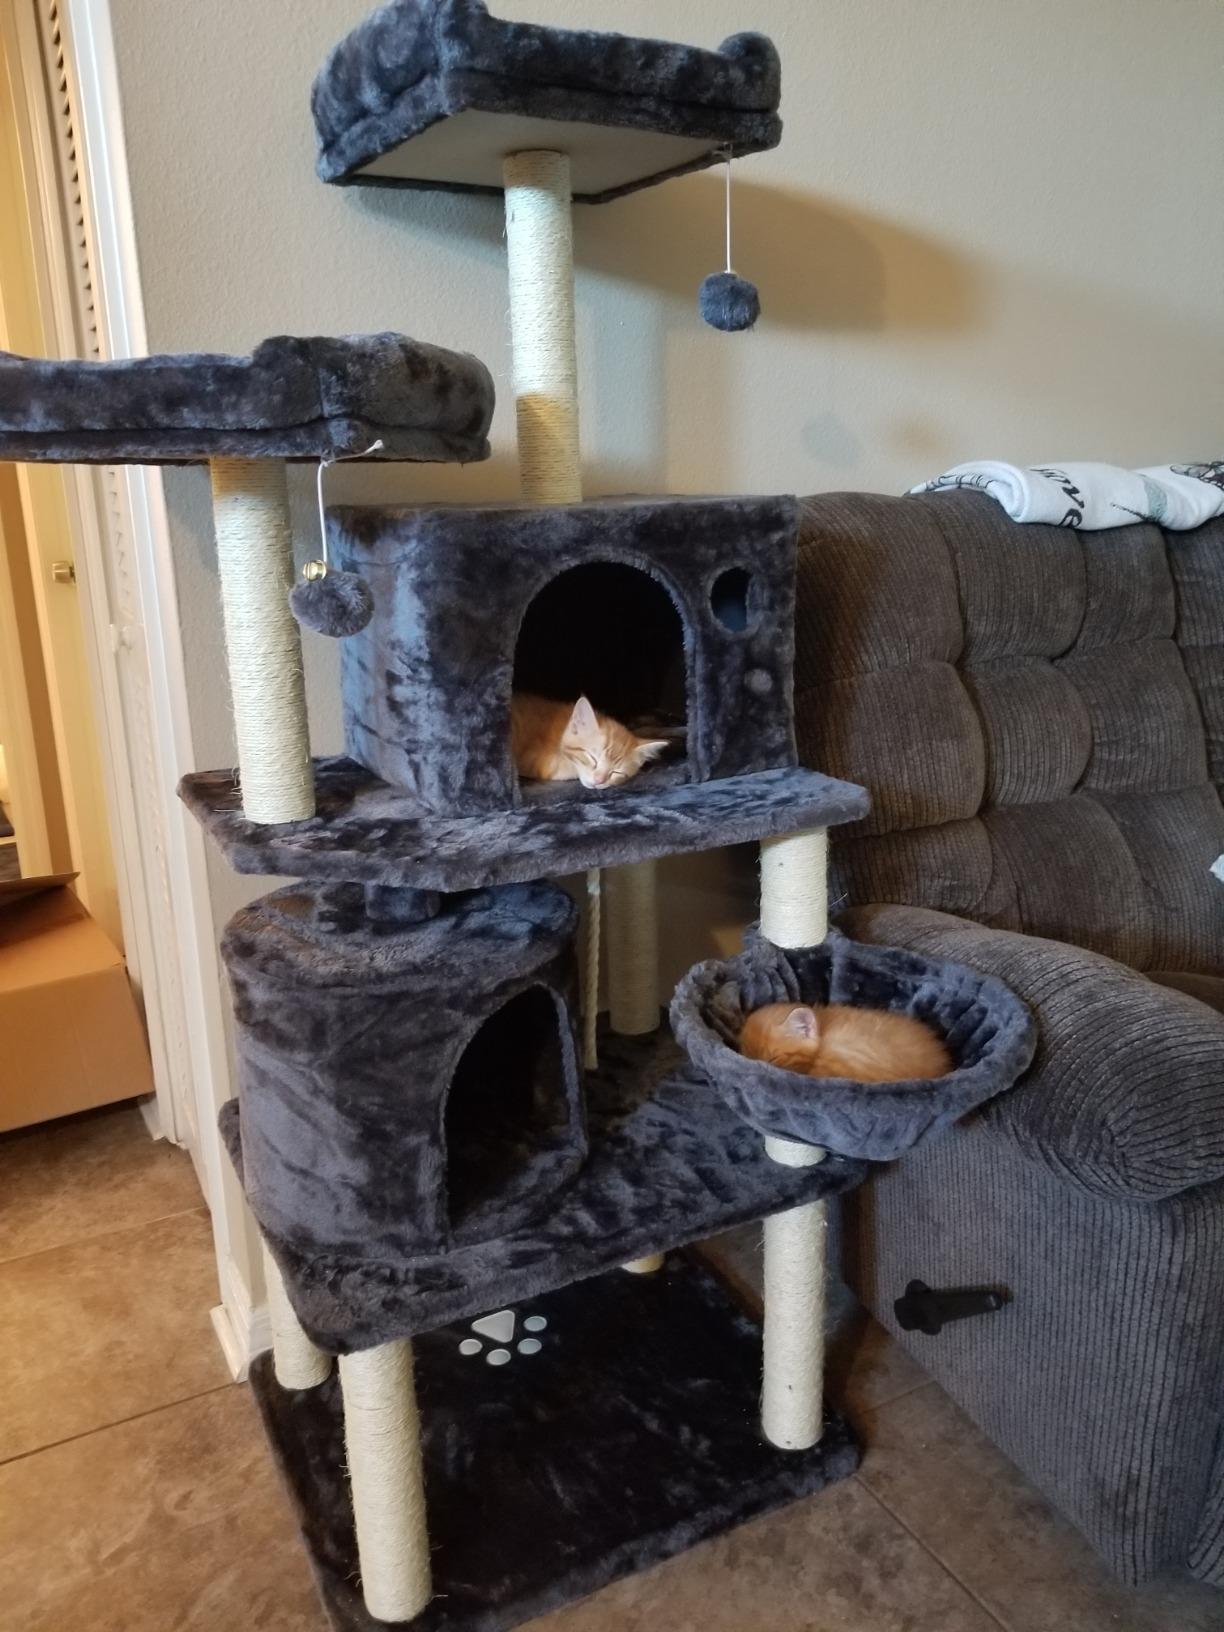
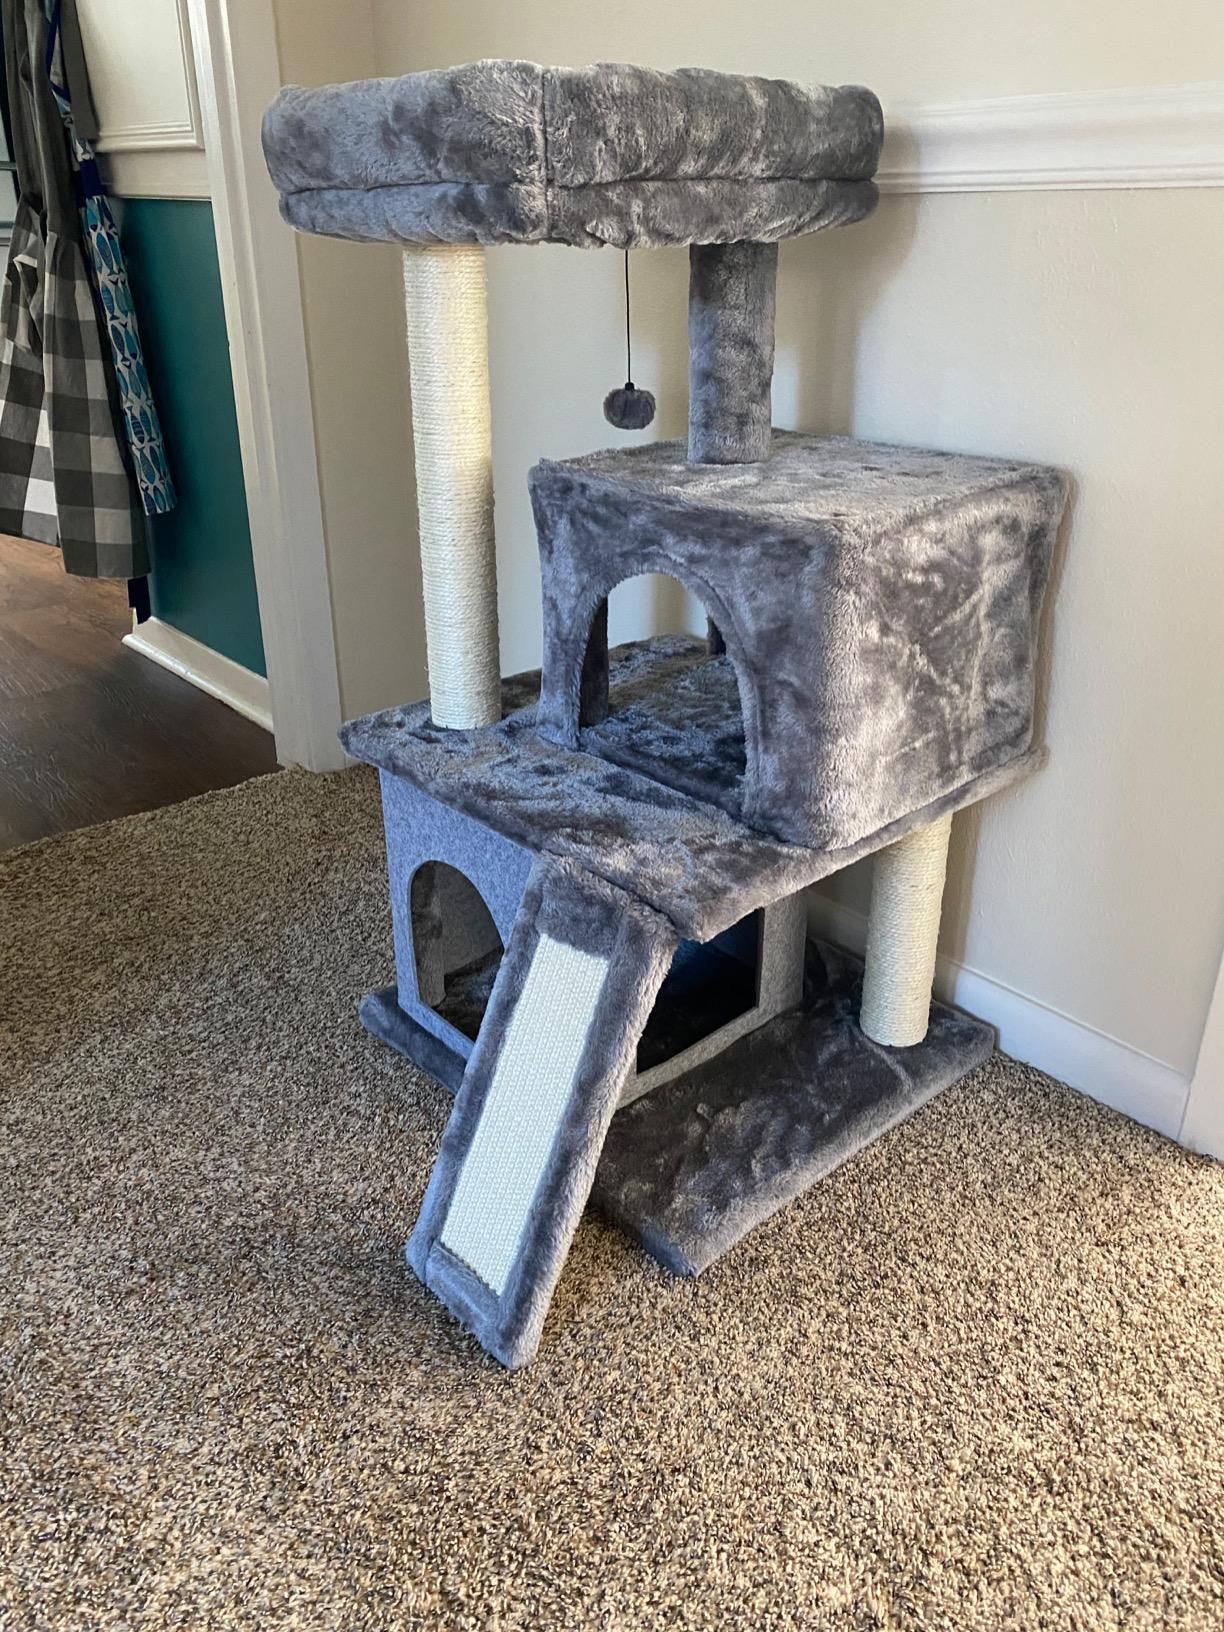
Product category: items_cat tree
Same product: no